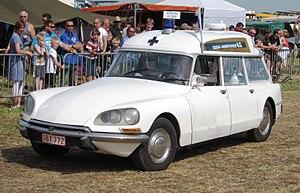
Citroen DS comme ambulance